1919 All-Ireland Senior Football Championship final

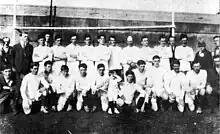
Kildare, champions

The 1919 All-Ireland Senior Football Championship final was the 32nd All-Ireland Final and the deciding match of the 1919 All-Ireland Senior Football Championship, an inter-county Gaelic football tournament for the top teams in Ireland.